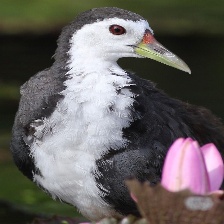
Species: WHITE BREASTED WATERHEN
Scientific name: AMAURORNIS PHOENICURUS
ImageNet parent category: european_gallinule